10000000 (video game)

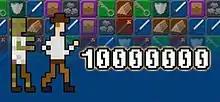

10000000 ("Ten million") is a hybrid puzzle-role-playing game developed by Luca Redwood under the company name EightyEightGames, released initially for iOS in August 2012, and later for Windows and Mac via Steam in January 2013, and for Android and Linux systems in March 2013.